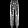
Label: Trouser